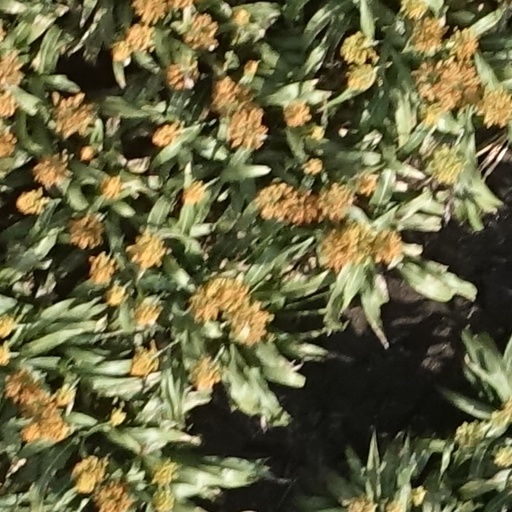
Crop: sorghum